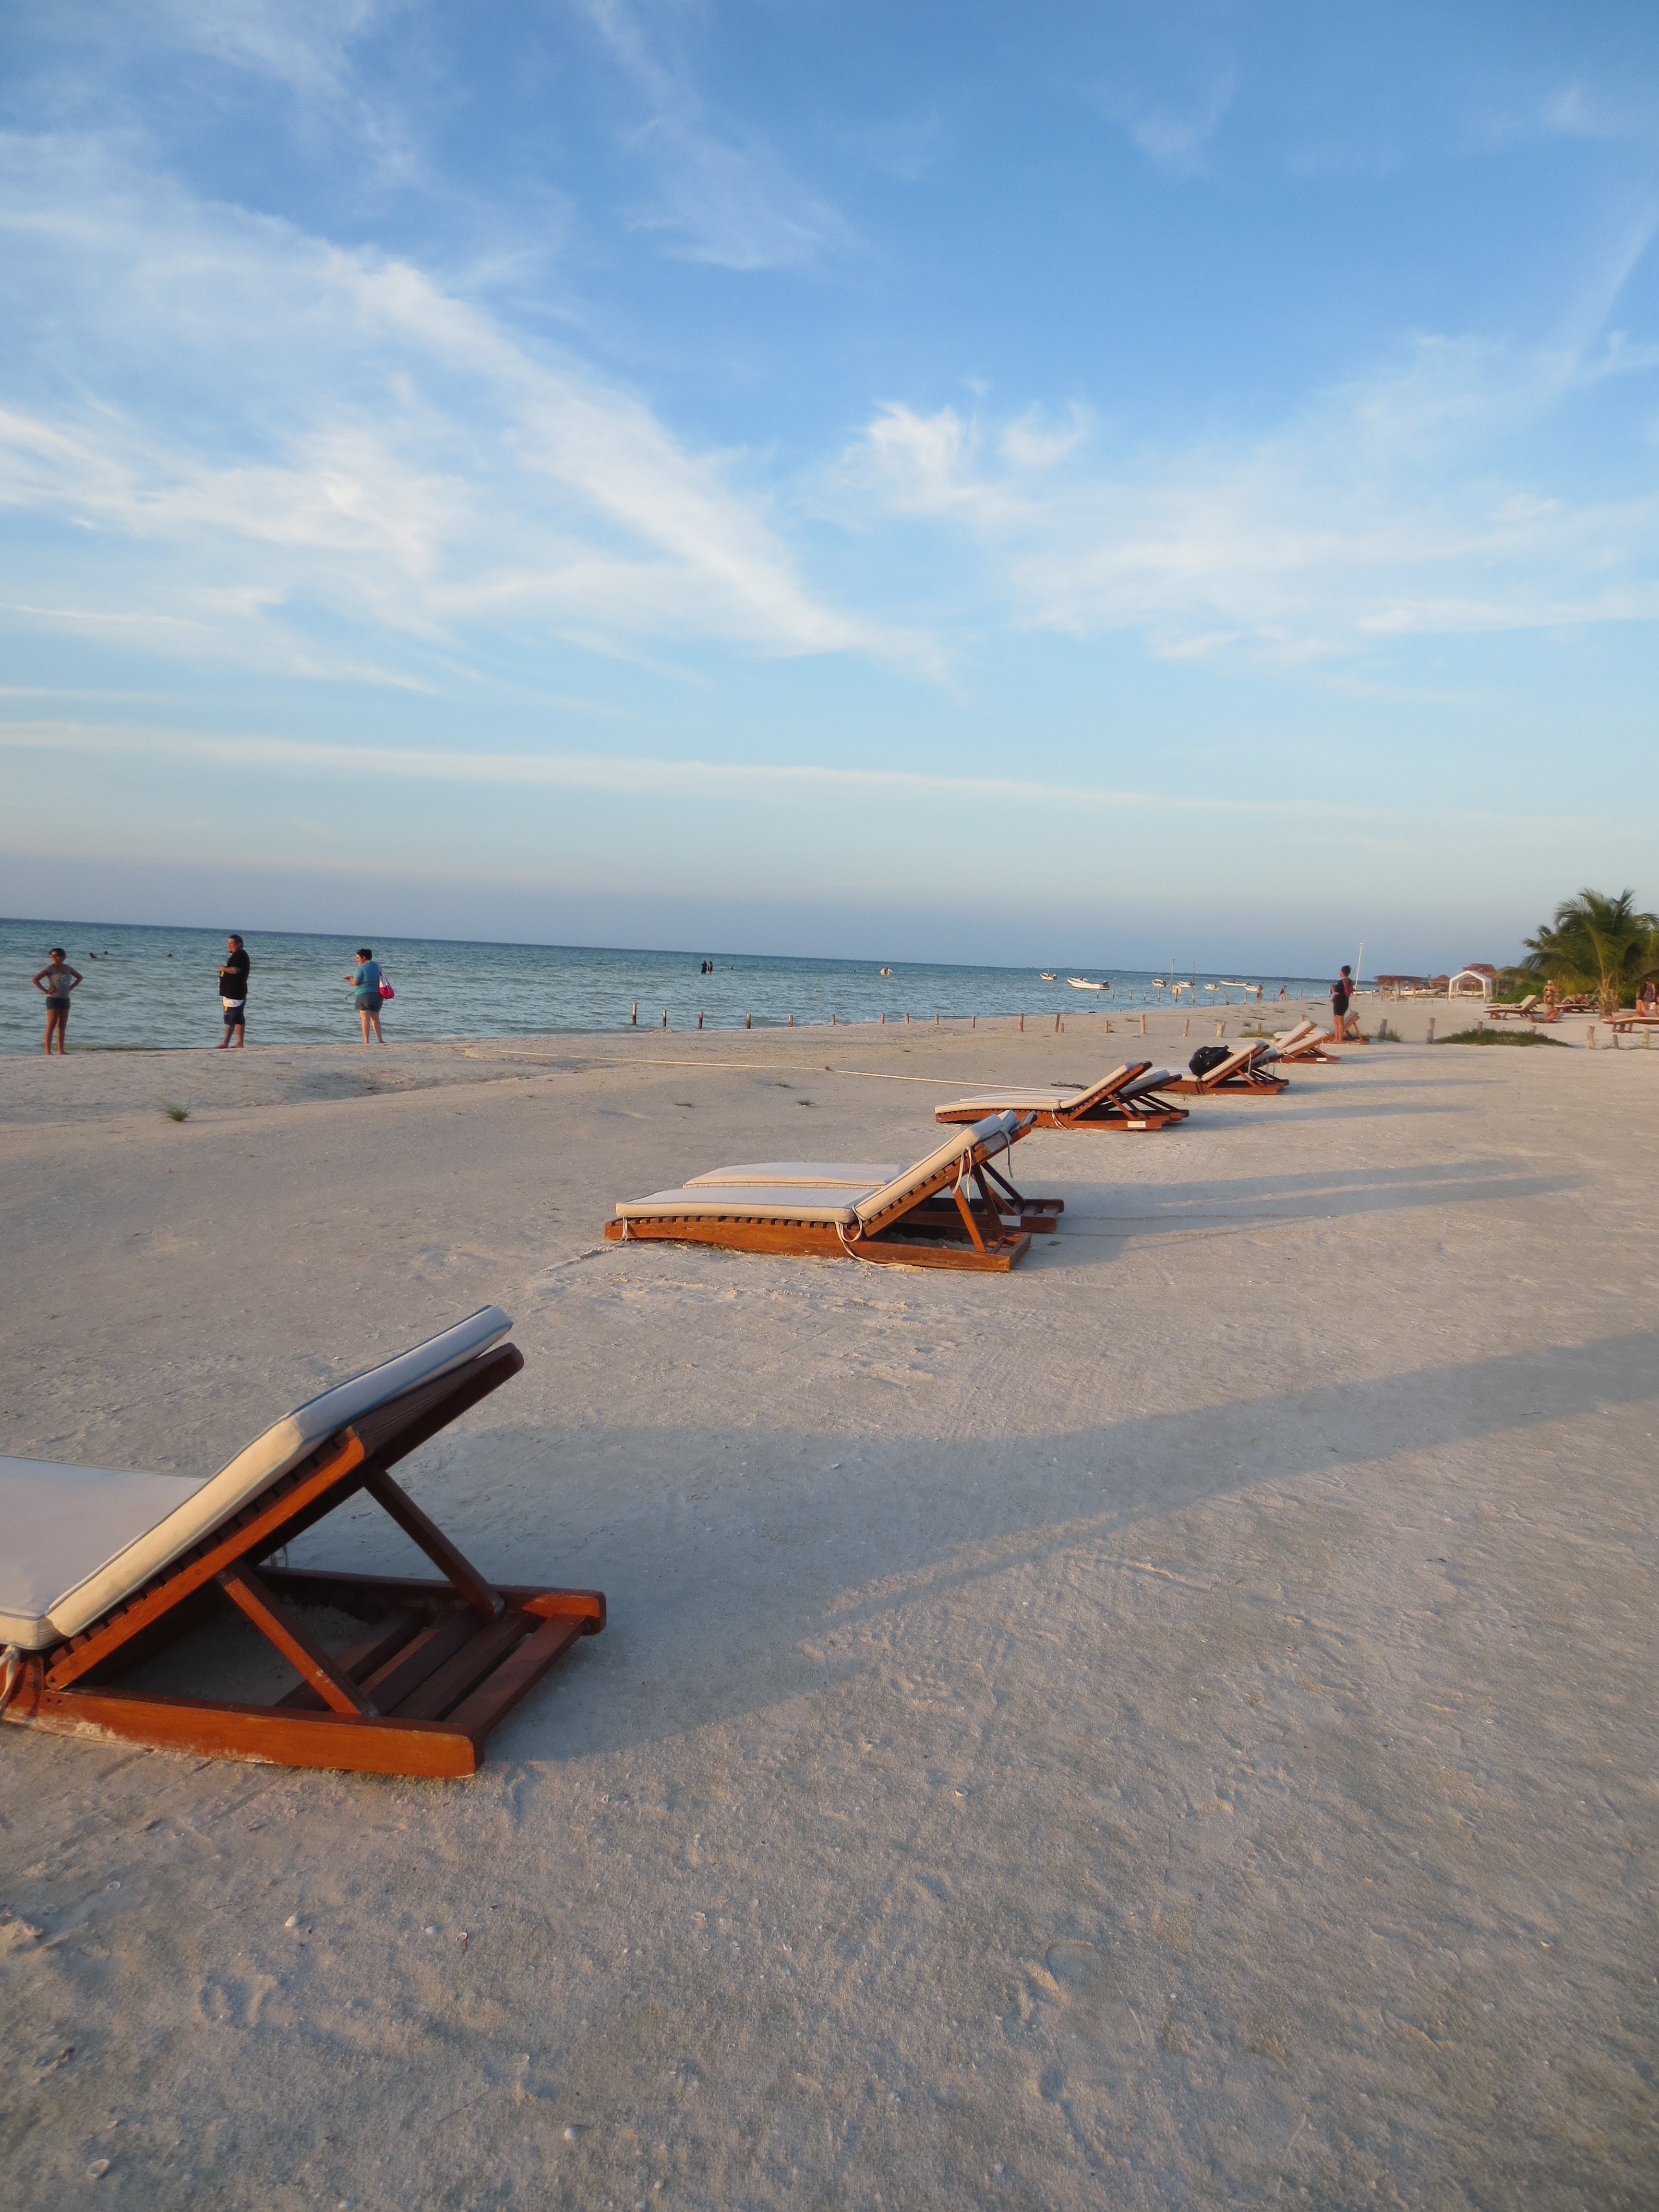
beach, landscape, sea, coast, water, nature, sand, ocean, horizon, sky, boardwalk, shore, wave, walkway, vacation, travel, peaceful, bay, island, romance, body of water, shells, waves, mexico, beauty, caribbean, holbox, lounge chairs, lunademiel